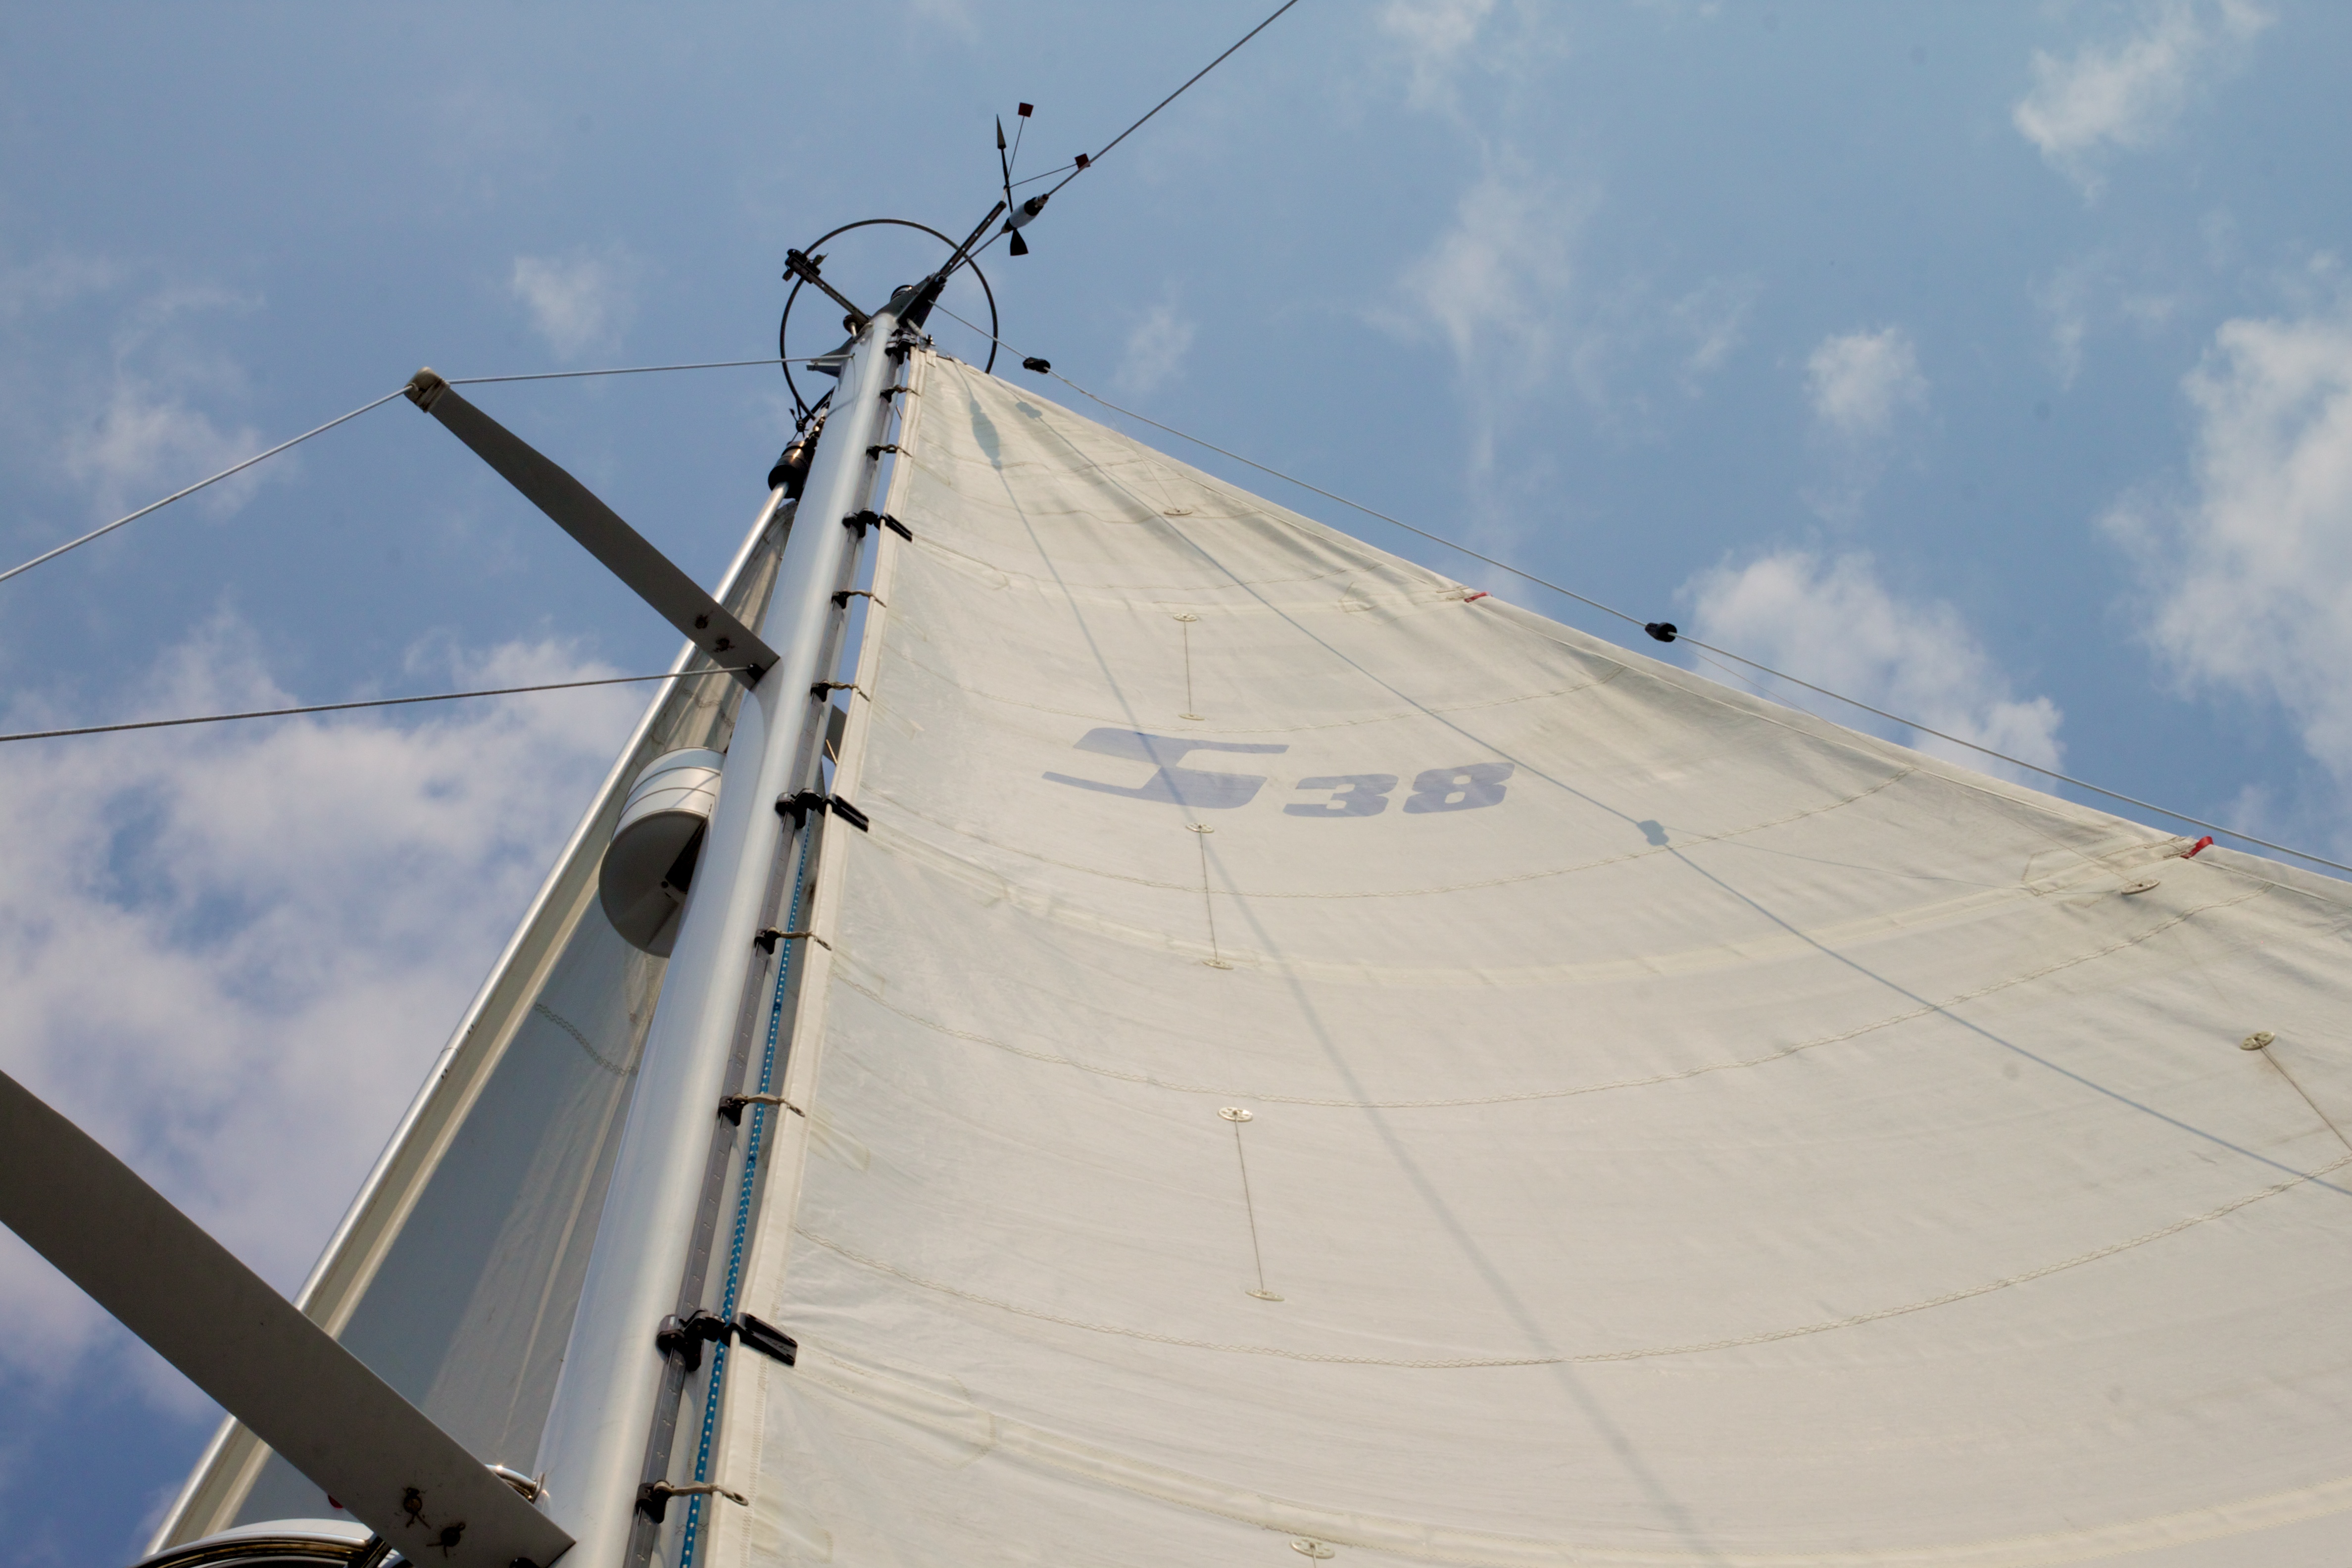
sea, wing, boat, wind, ship, vehicle, mast, sailing, sailboat, sail, watercraft, schooner, odyssey, sailing ship